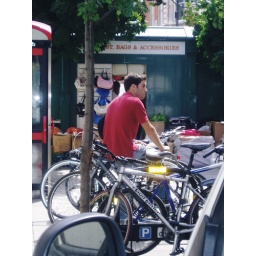
red t shirt guy in bikes